Abdul Jabar Qahraman

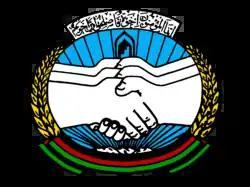
The Emblem of Mohammad Najibullah's Original Homeland Party

After the fall of the Taliban Jabar returned to Helmand opening a tuition center in Lashkargah. The center had a flower garden, taught advanced mathematics, computing, language and science. In 2010, he was elected to the Afghan parliament, where he used his intelligence and charisma to make an impact. Jabar's presence in parliament was notable, as it also included former commanders who had faced each other on opposing frontlines during the 1980s and 1990s.